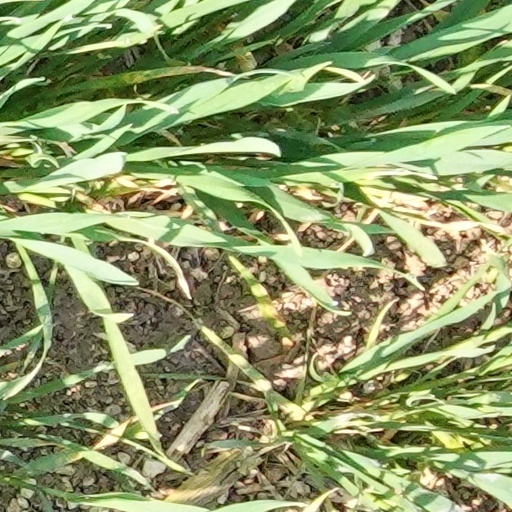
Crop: wheat